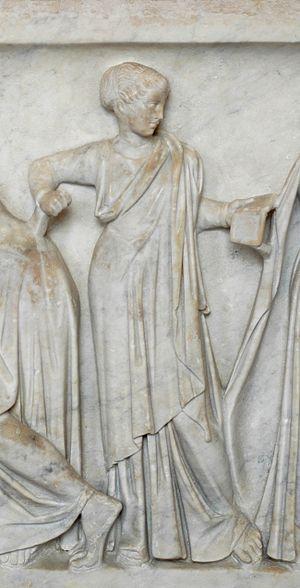
Clio, muse de l'histoire, tenant des tablettes de cire. Détail du «